Alice Dryden

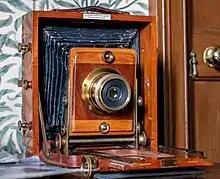
Alice Dryden's Lancaster camera on show in her old bedroom at Canons Ashby House.

Photography was one of her main interests during the 1890s. Dryden drove herself around in a dogcart photographing old buildings, villages and other scenes in Northamptonshire and beyond. Some of these were later published in her books in the county history "Memorials" series published by Bemrose.